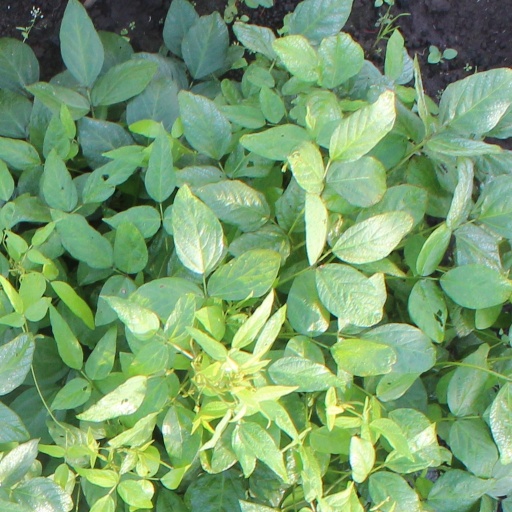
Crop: soybean